Monetary policy

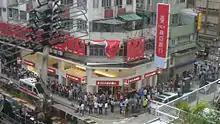
A run on a Bank of East Asia branch in Hong Kong, caused by "malicious rumours" in 2008

For most central banks in advanced economies, their main monetary policy instrument is a short-term interest rate. For monetary policy frameworks operating under an exchange rate anchor, adjusting interest rates are, together with direct intervention in the foreign exchange market (i.e. open market operations), important tools to maintain the desired exchange rate. For central banks targeting inflation directly, adjusting interest rates are crucial for the monetary transmission mechanism which ultimately affects inflation. Changes in the central bank policy rates normally affect the interest rates that banks and other lenders charge on loans to firms and households.